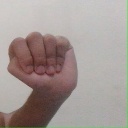
अक्षर: ठ